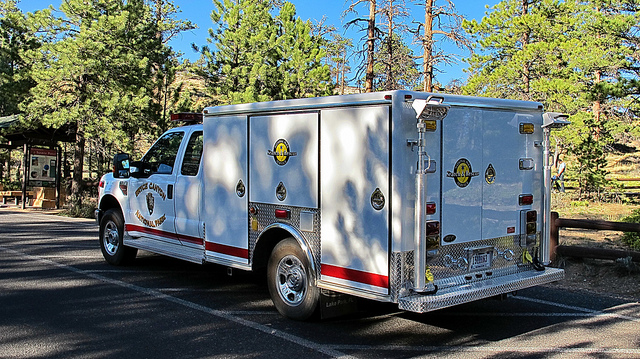
a truck parked in the street next to the woods

A white emergency truck parked on the side of the road.

There is a truck parked on the side of the road.